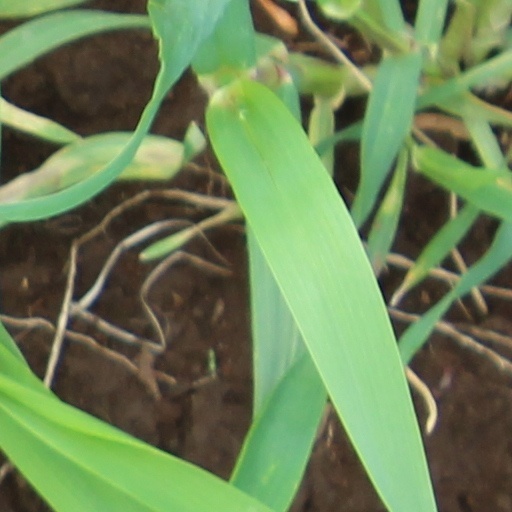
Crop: wheat